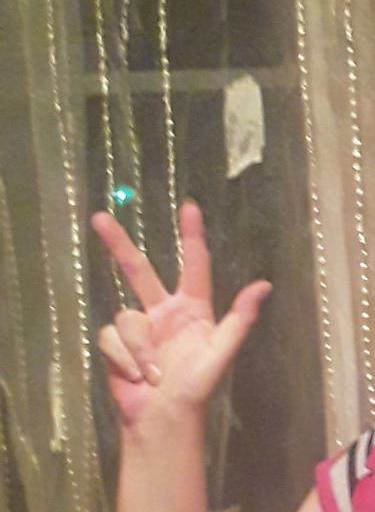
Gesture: three2